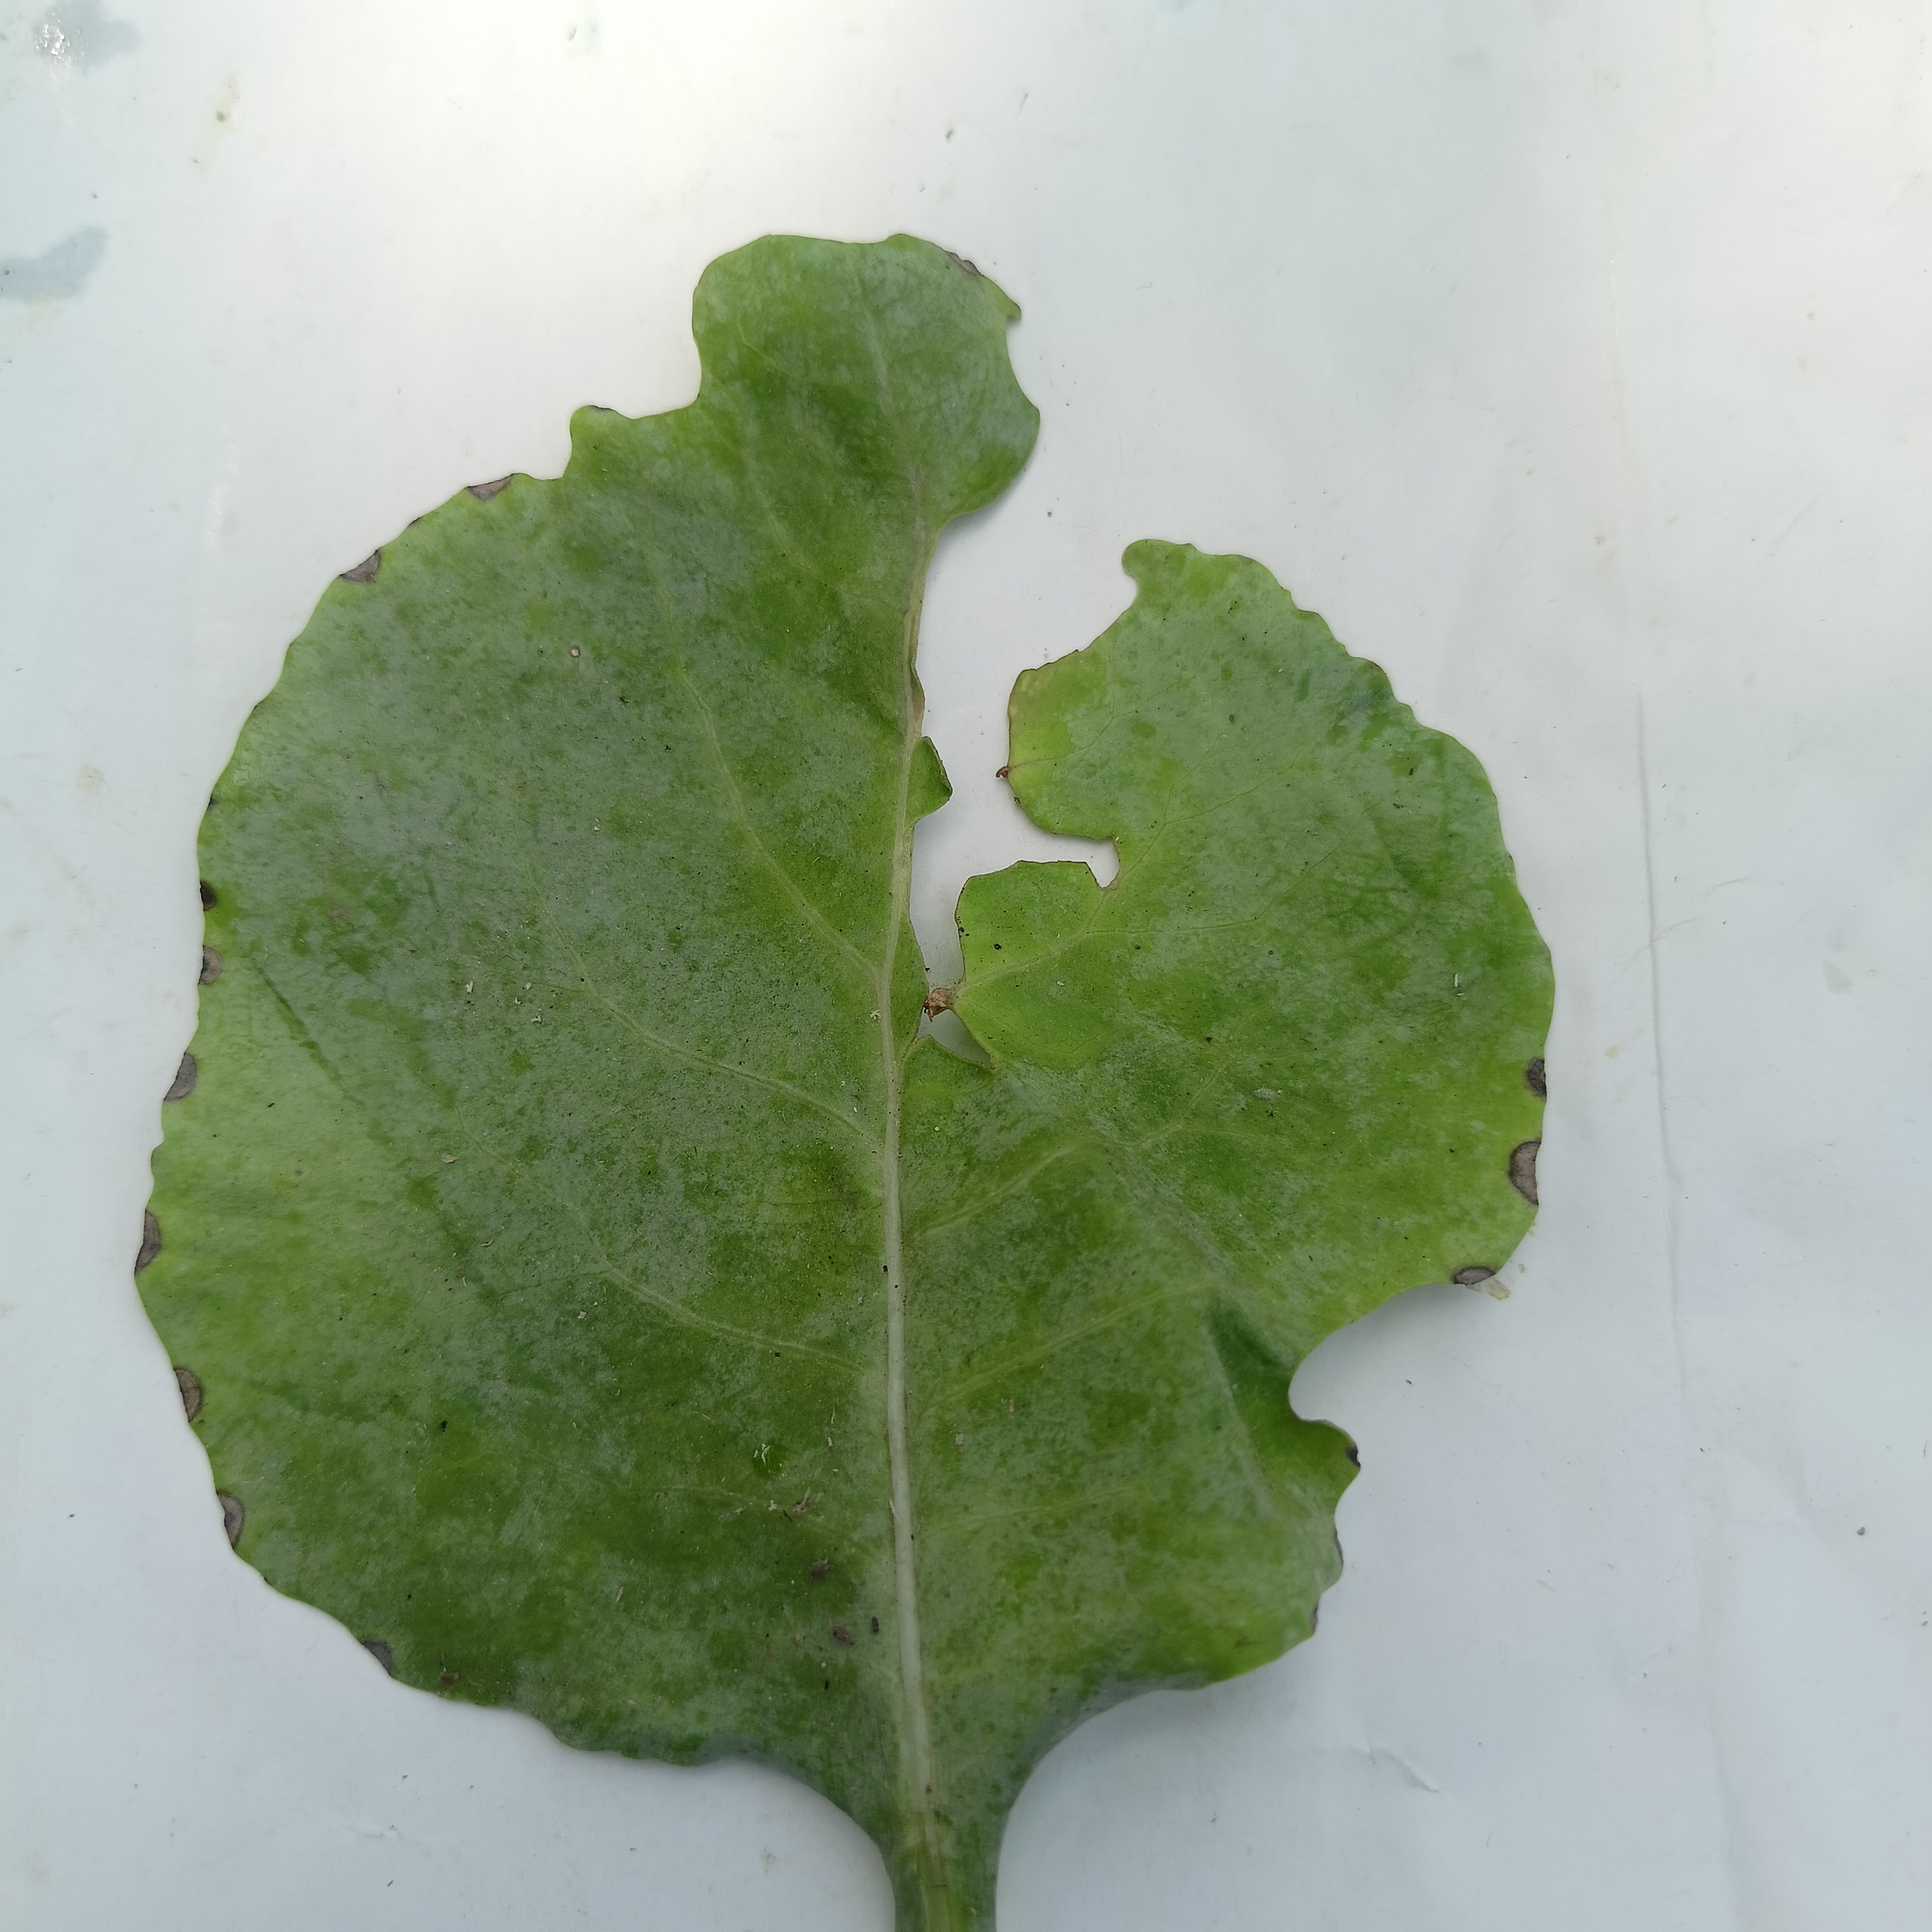
Label: Insect Hole